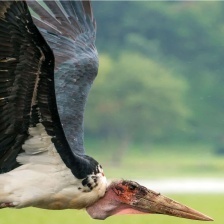
Species: MARABOU STORK
Scientific name: LEPTOPTILOS CRUMENIFER
ImageNet parent category: white_stork